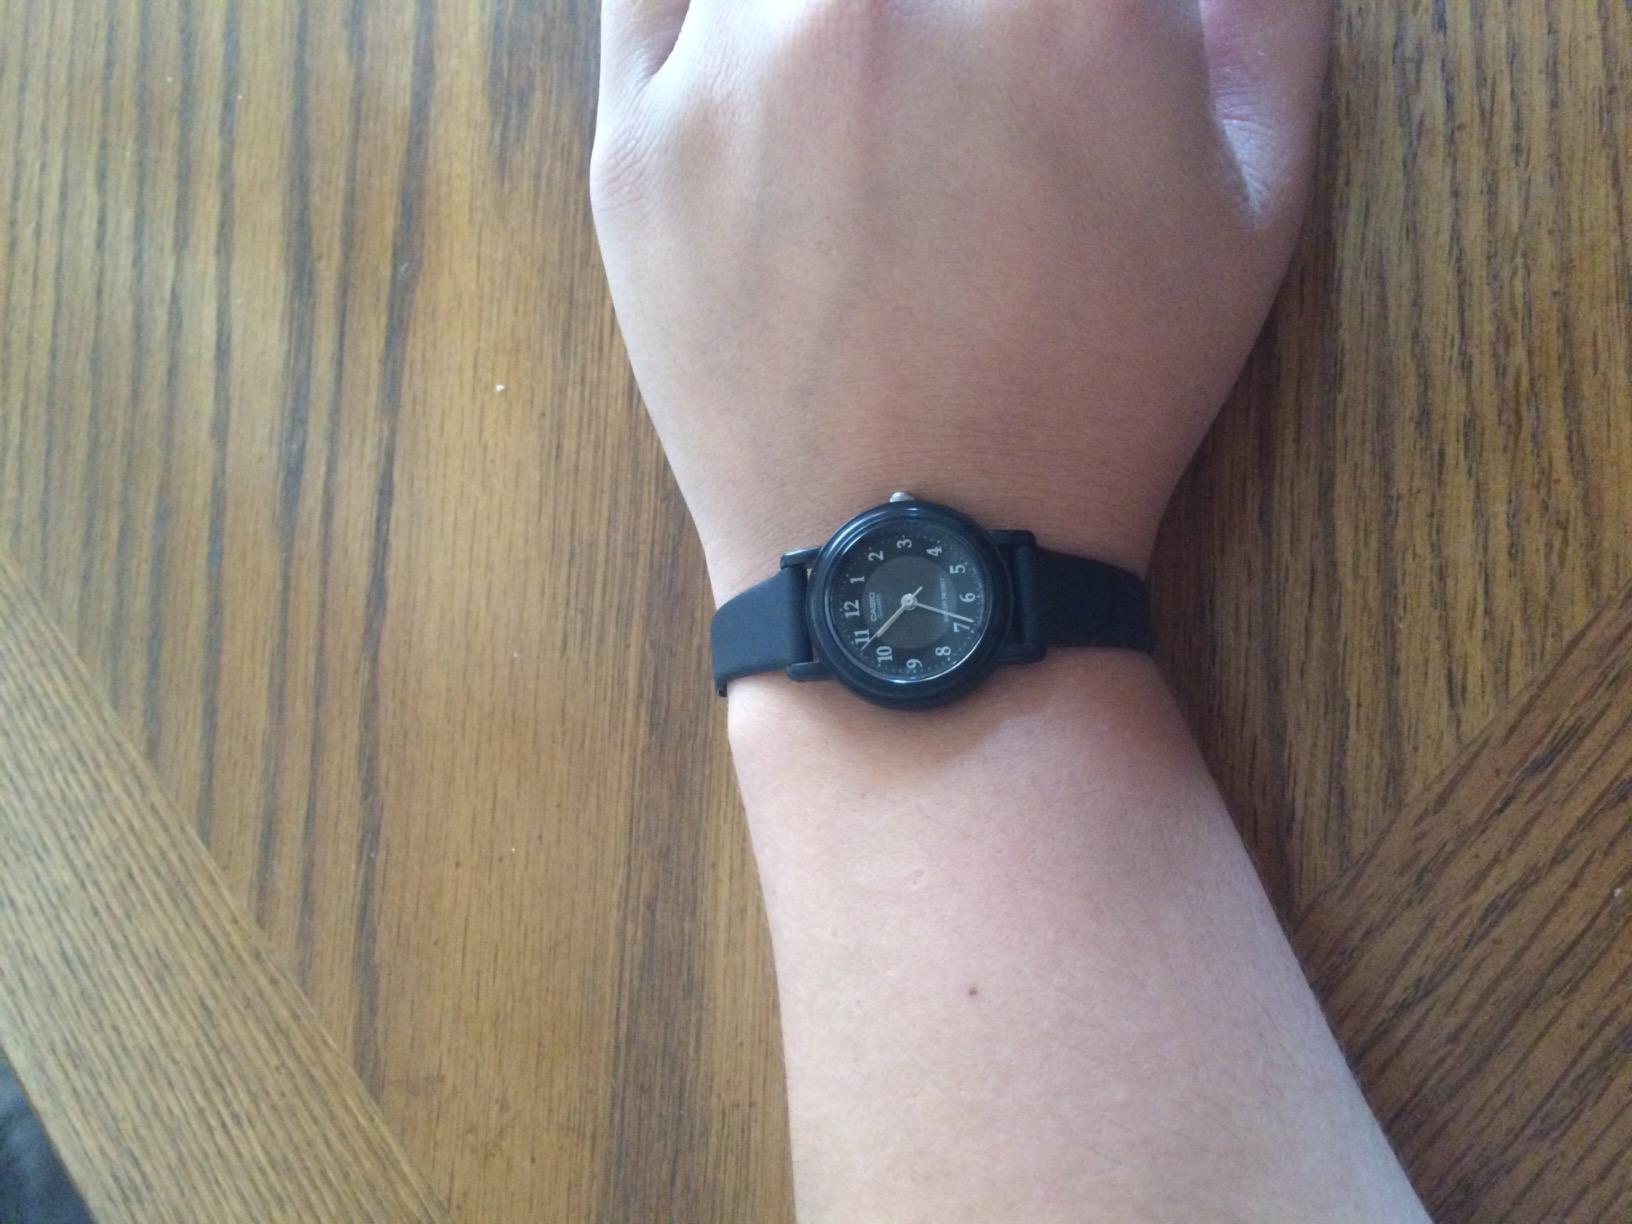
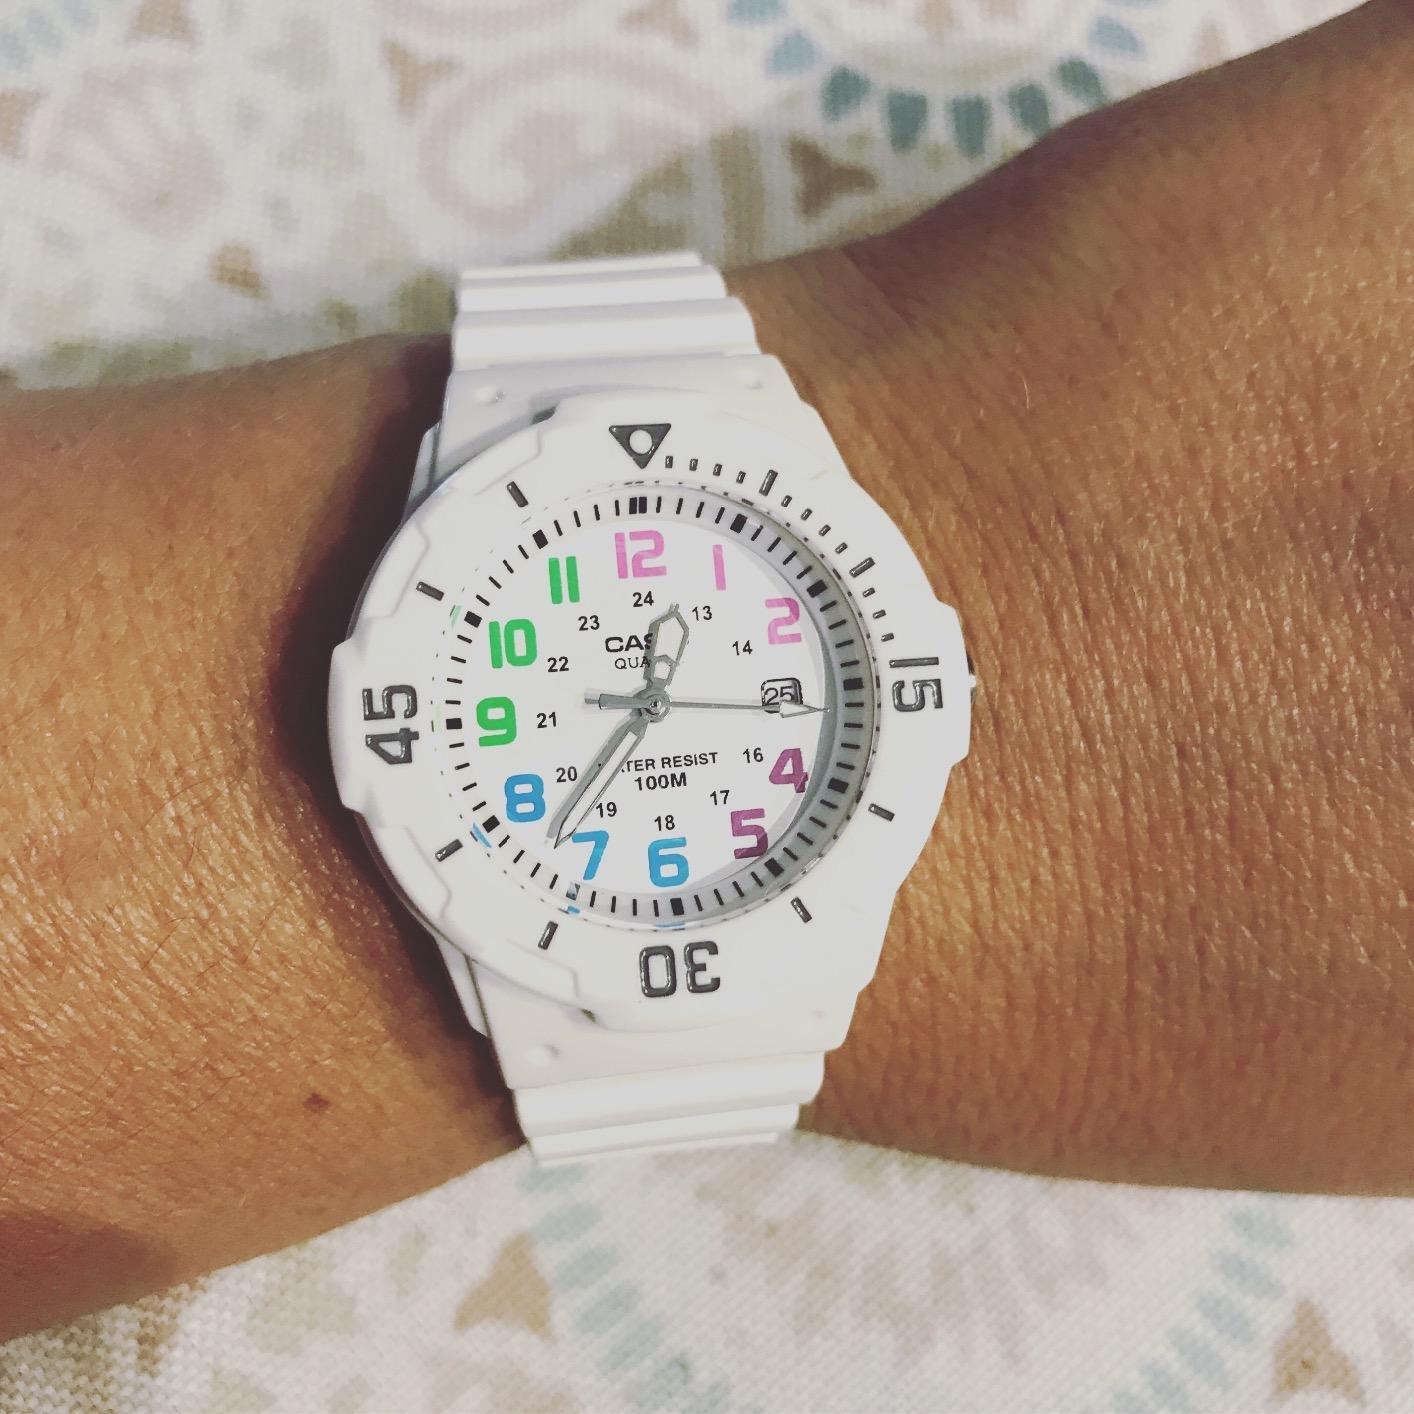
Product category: accessories_watch
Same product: no